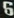
Number: 6